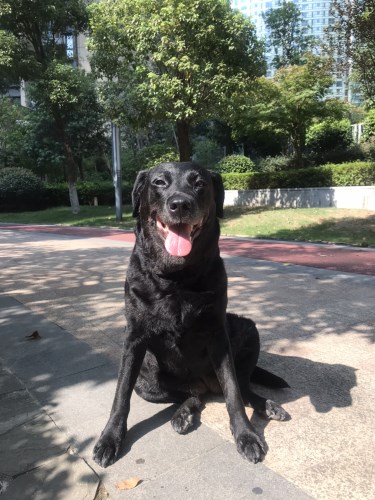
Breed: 3580-n000122-Labrador_retriever